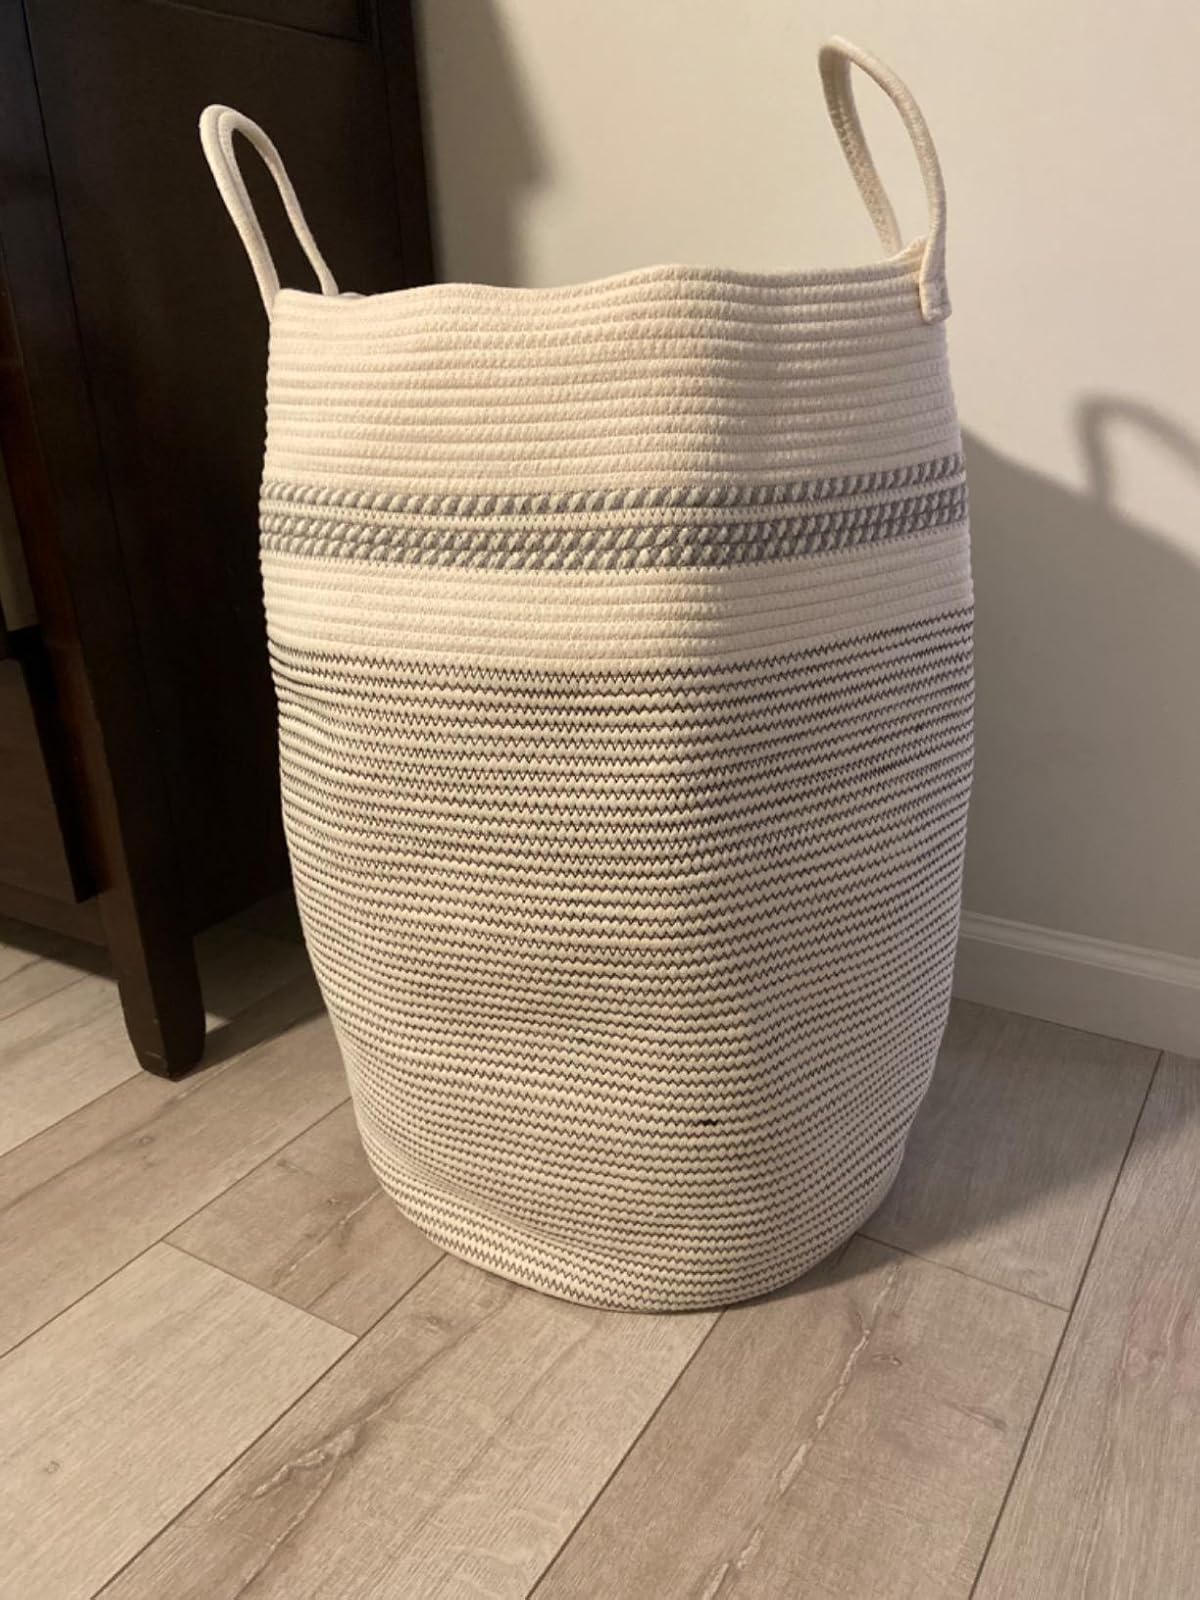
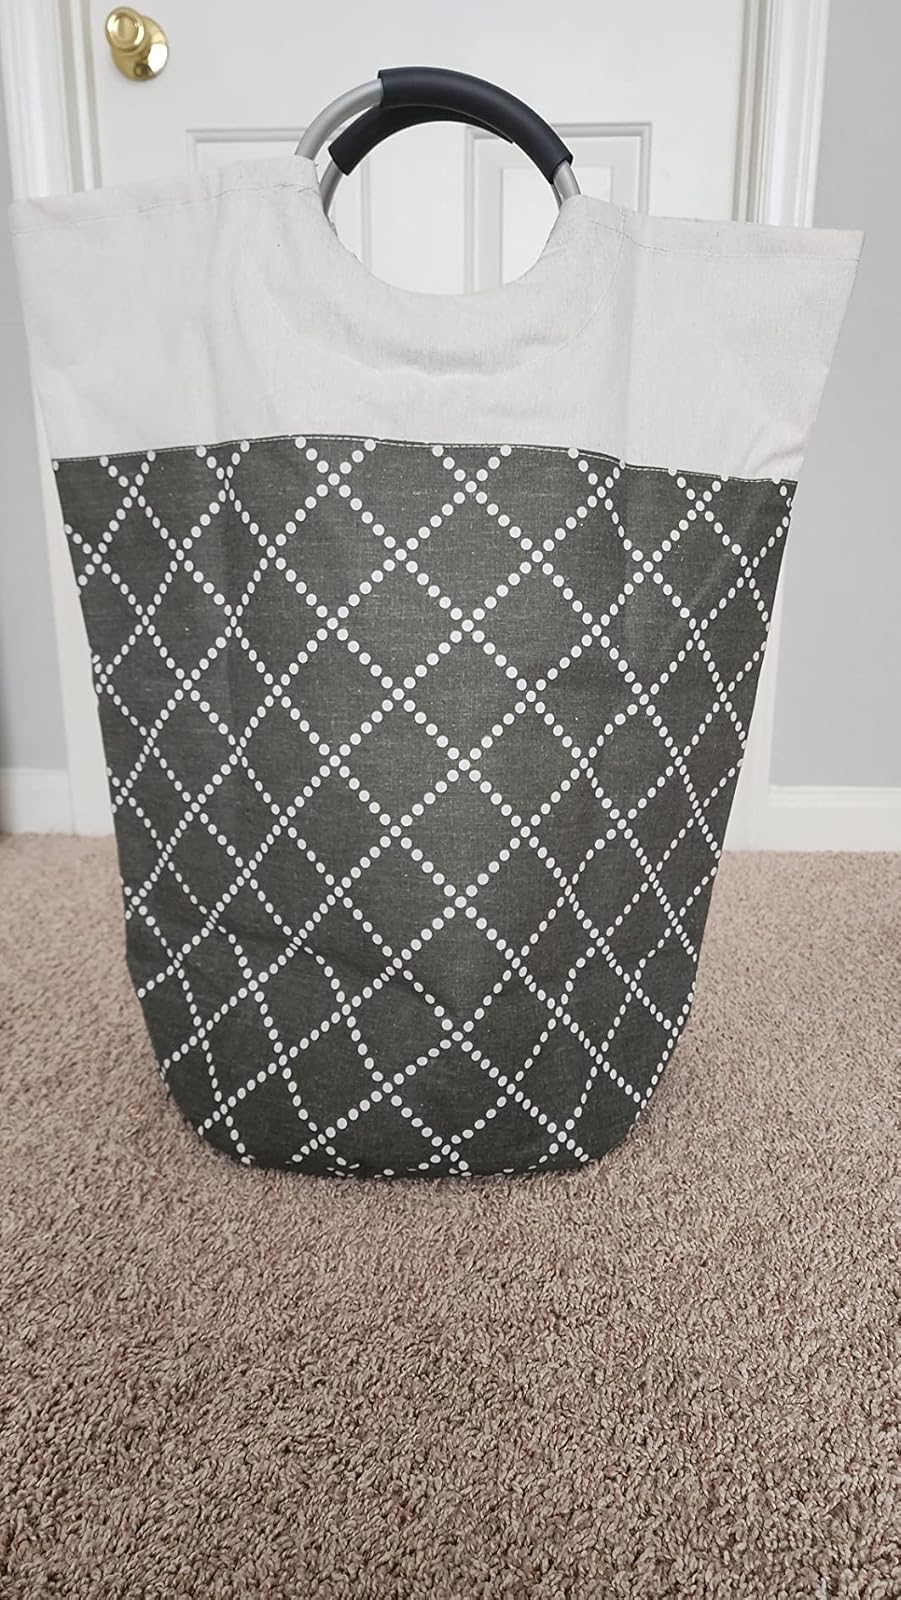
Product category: items_hamper
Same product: no